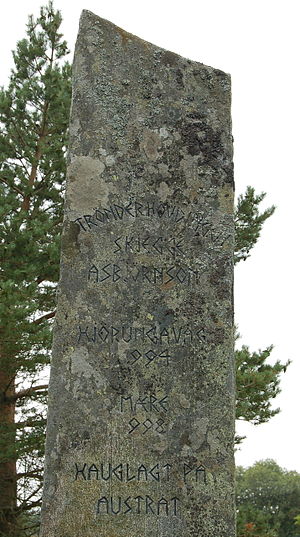
Olav Tryggvason / Ødelæggelsen af Tors hov
Jernskægs mindesten.